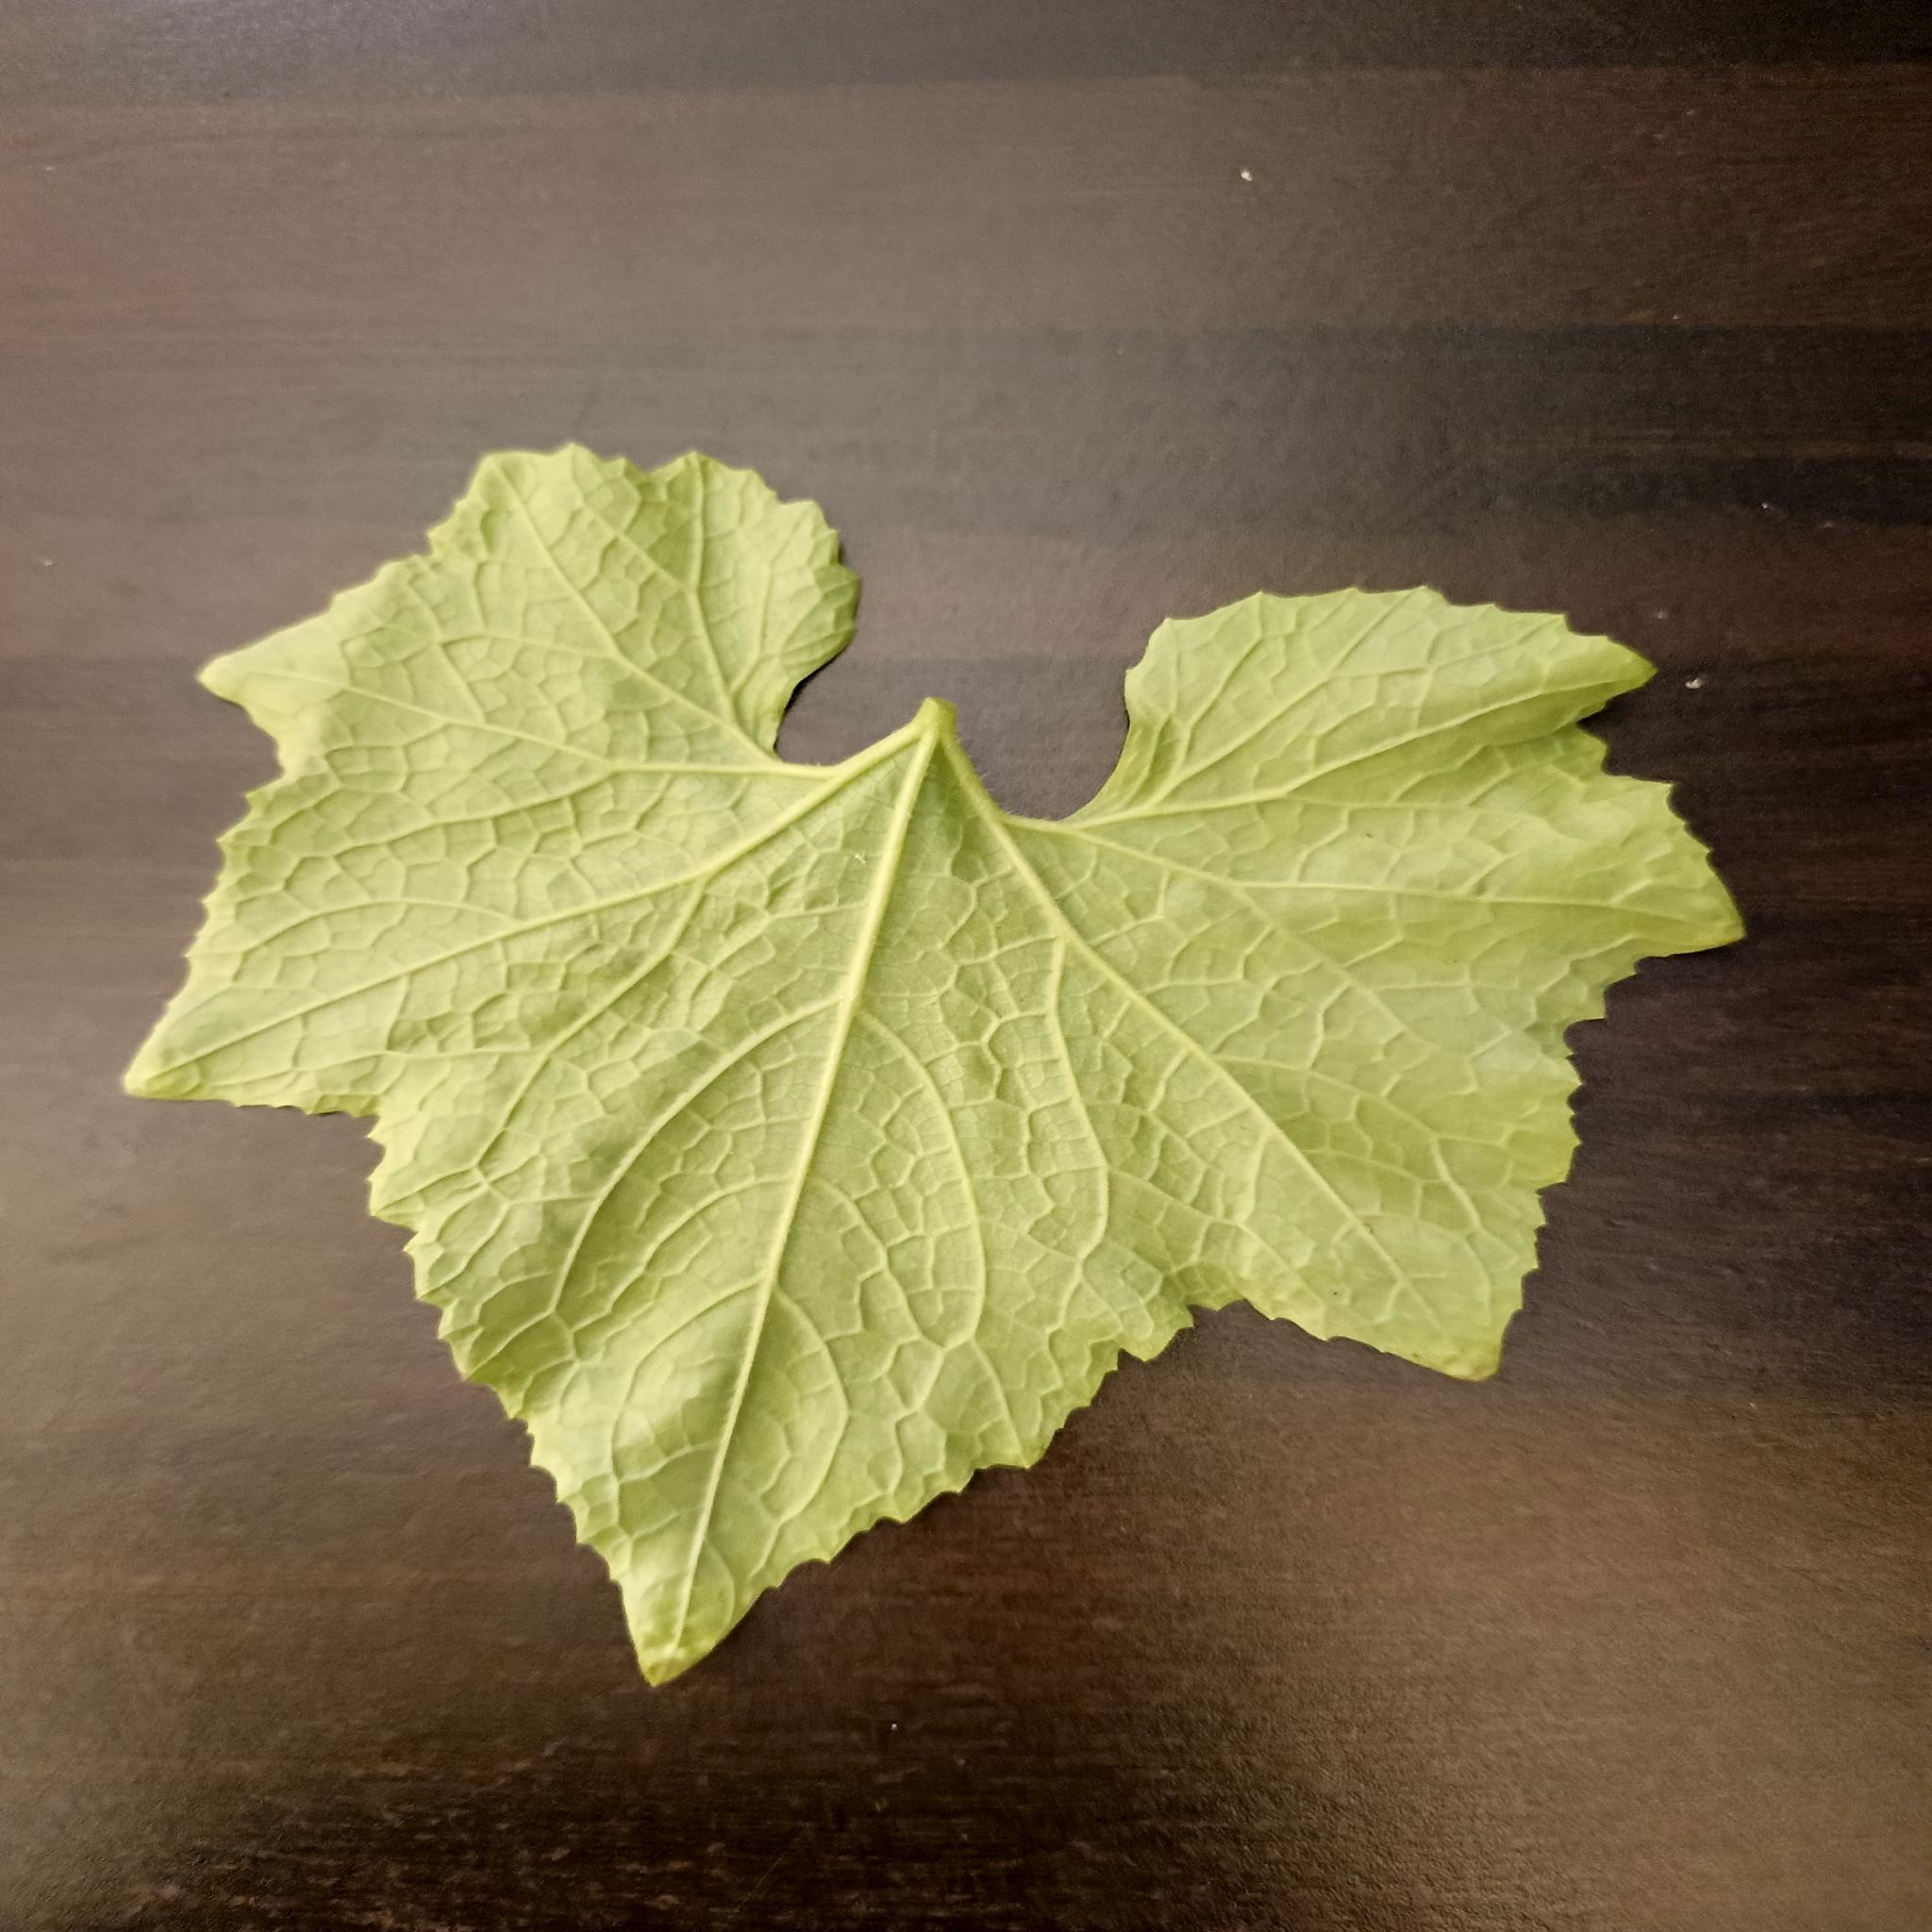
Label: Healthy